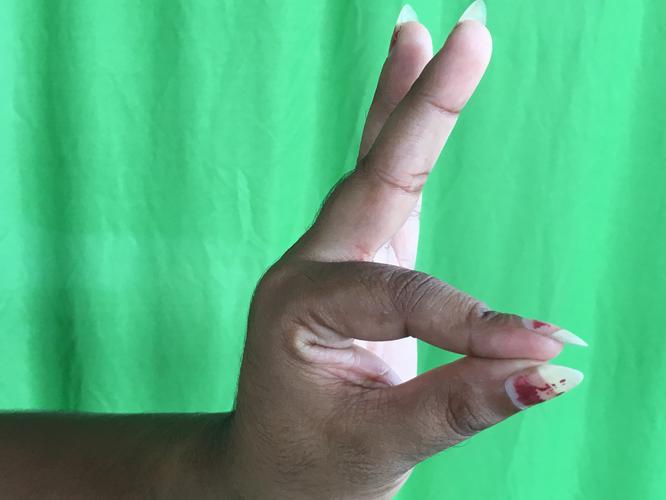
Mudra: Hamsasyam
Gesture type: single_hand